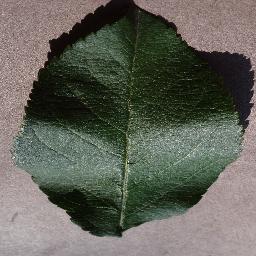
Label: Apple___healthy